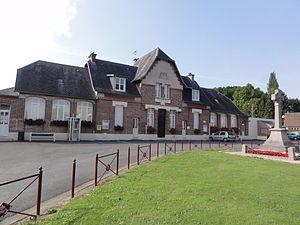
Gricourt (Aisne) mairie
Gricourt est une commune française située dans le département de l'Aisne, en région Hauts-de-France.